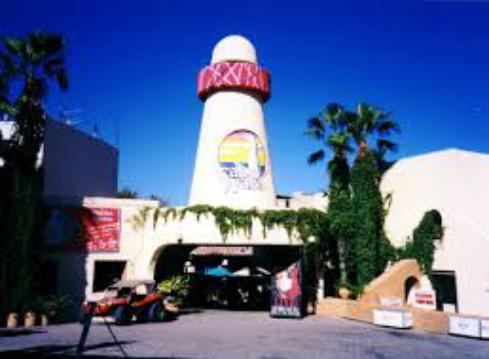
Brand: Cabo Wabo
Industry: Food